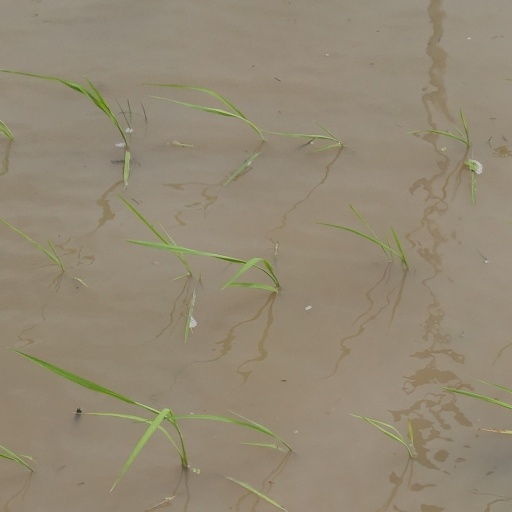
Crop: rice